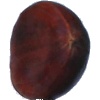
Label: Chestnut 1